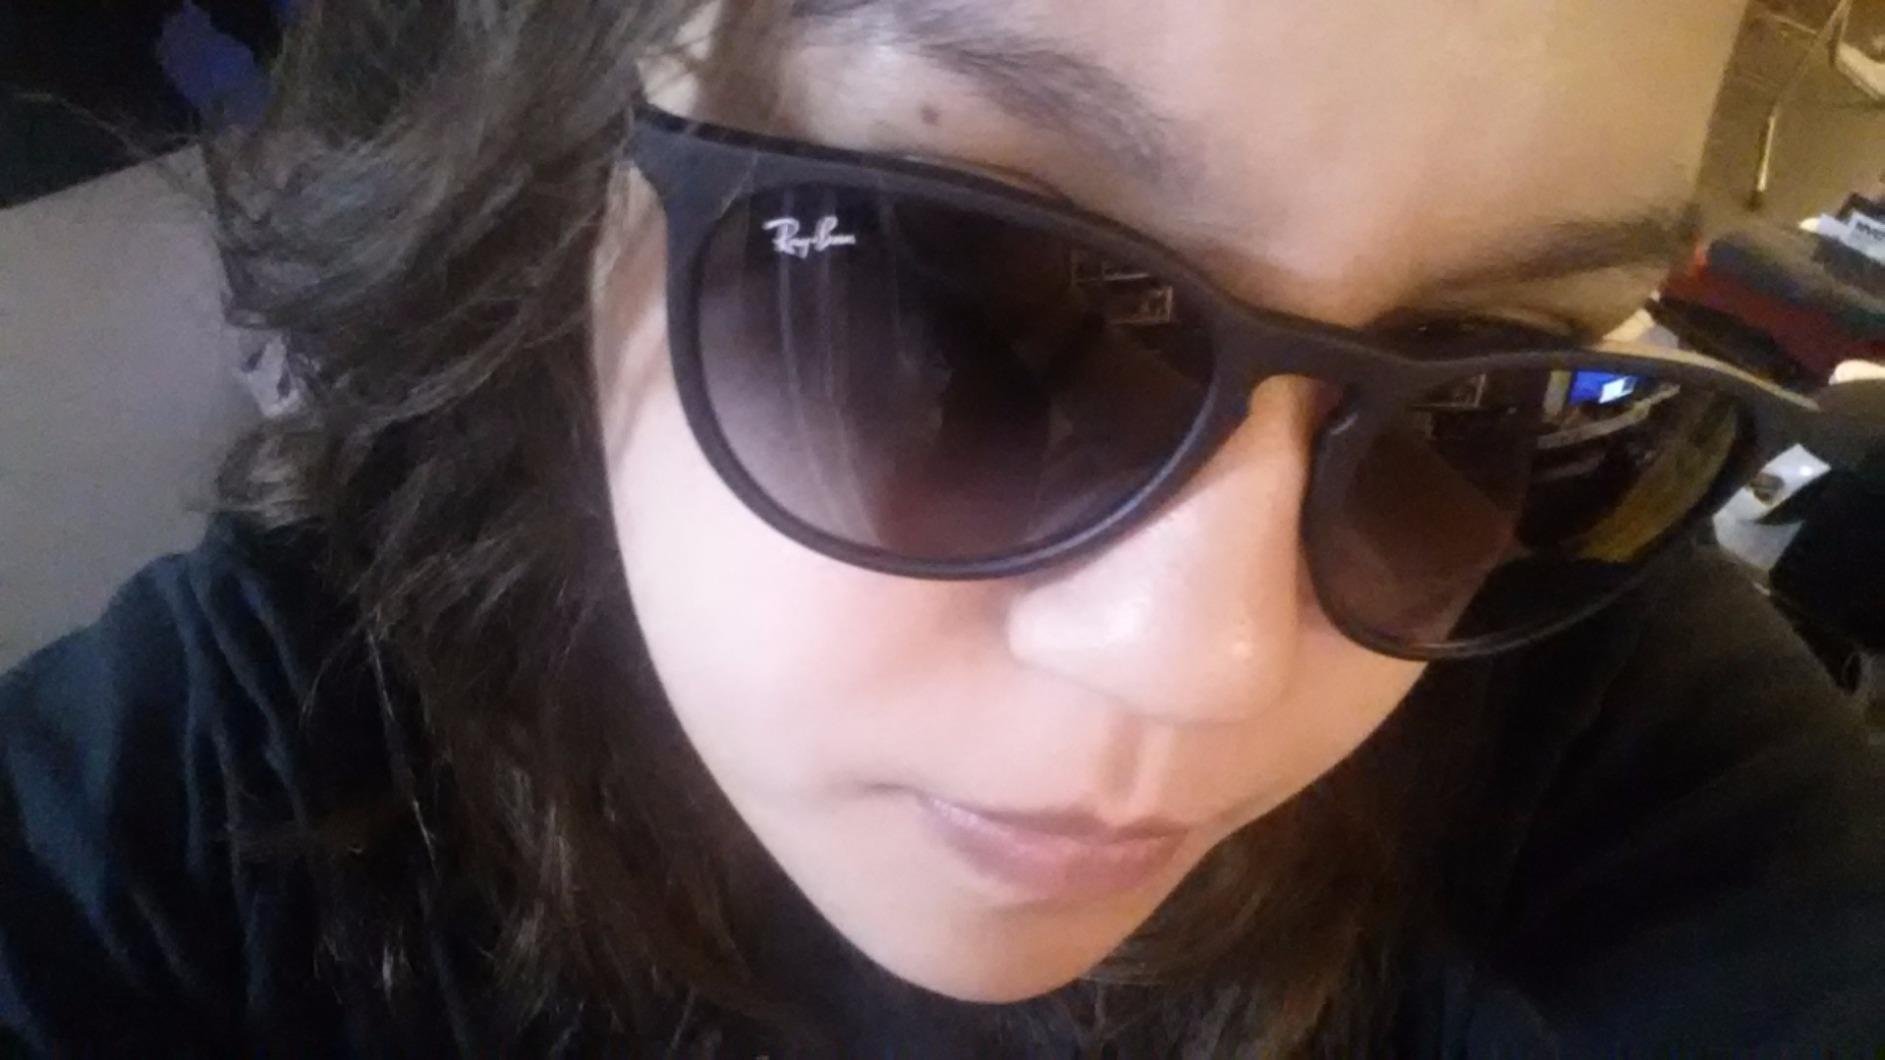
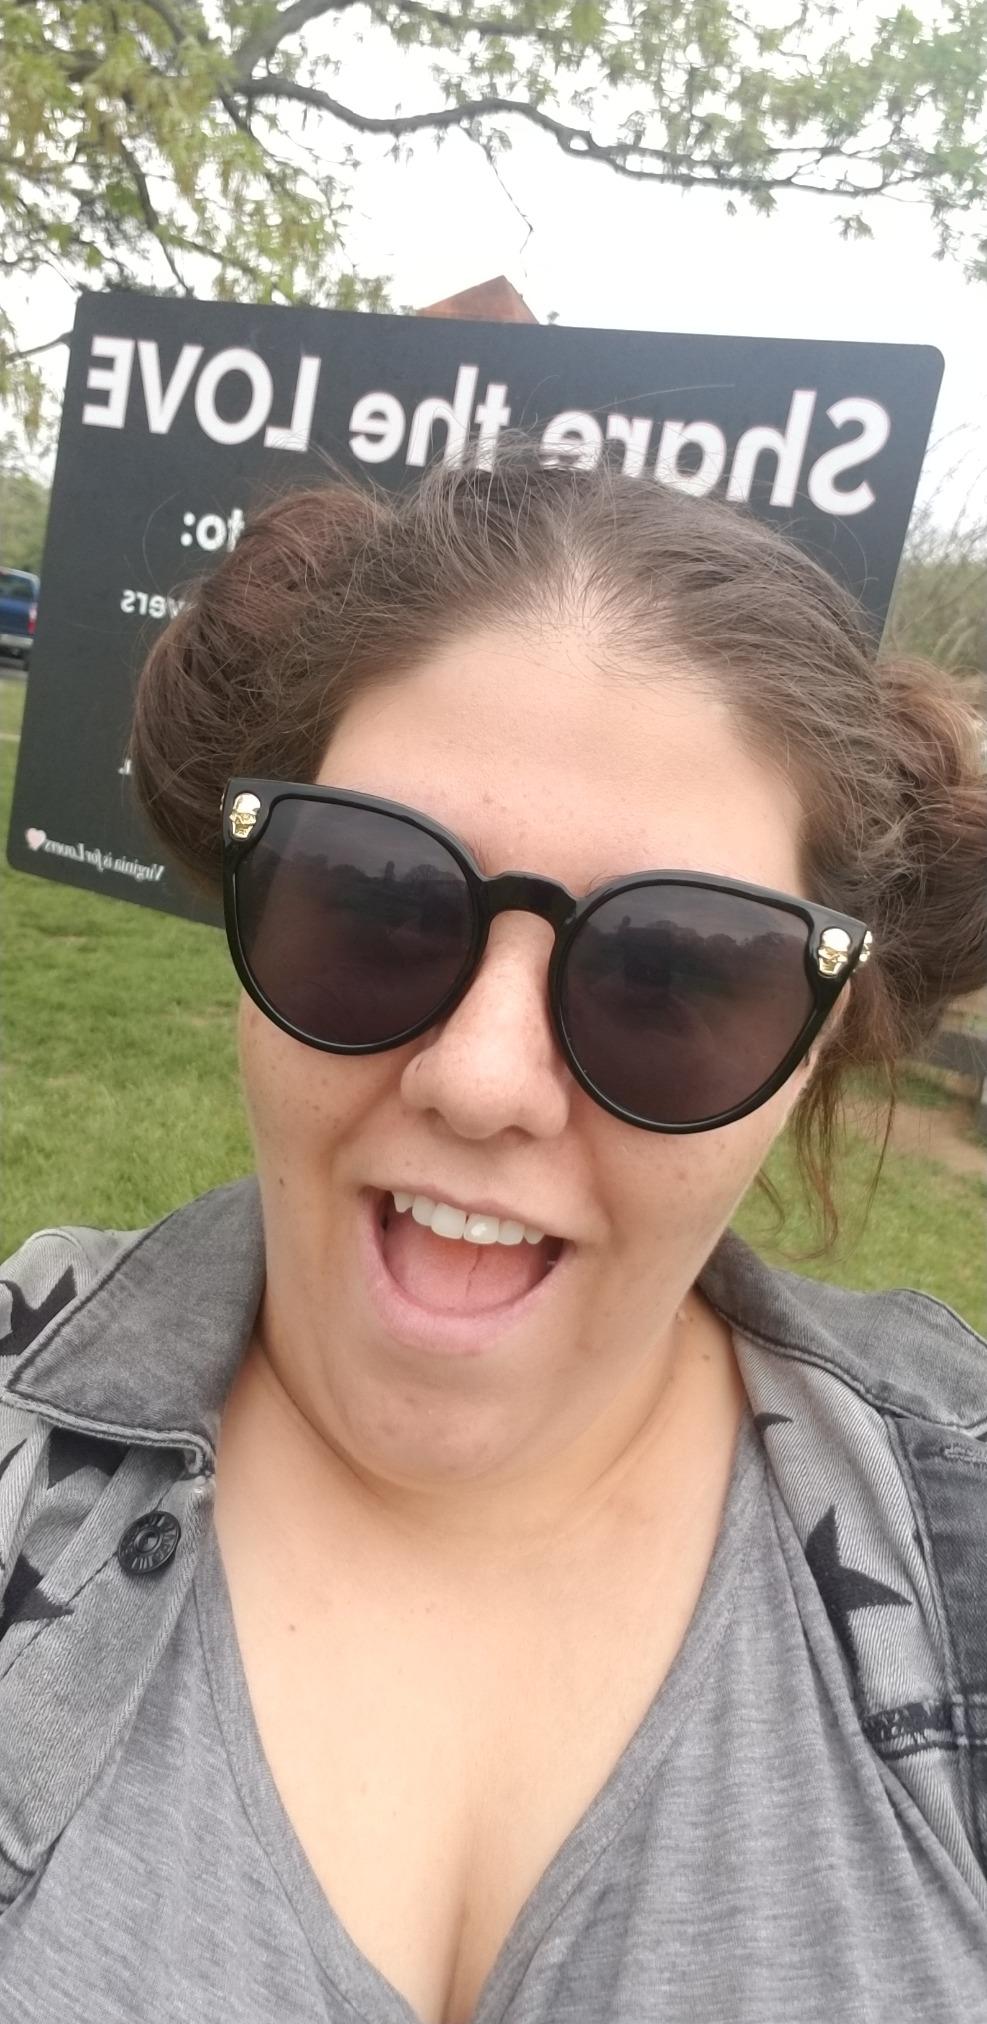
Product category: accessories_sunglasses
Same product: no